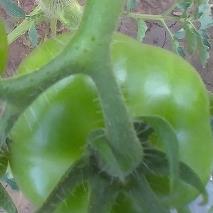
Crop: Tomato
Condition: healthy-fruit